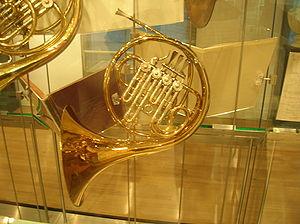
Gebr. Alexander est une entreprise allemande créée en 1782, spécialisée dans la fabrication d'instruments à vent située à Mayence. Le nom de la marque est issu de celui du fondateur, Franz Ambros Alexander.
Dennis Brain est un corniste britannique né le 17 mai 1921 à Londres et décédé le 1ᵉʳ septembre 1957 dans un accident de la route à Hatfield. Il est considéré comme le plus grand corniste classique contemporain et le fondateur de l’école de cor anglaise.